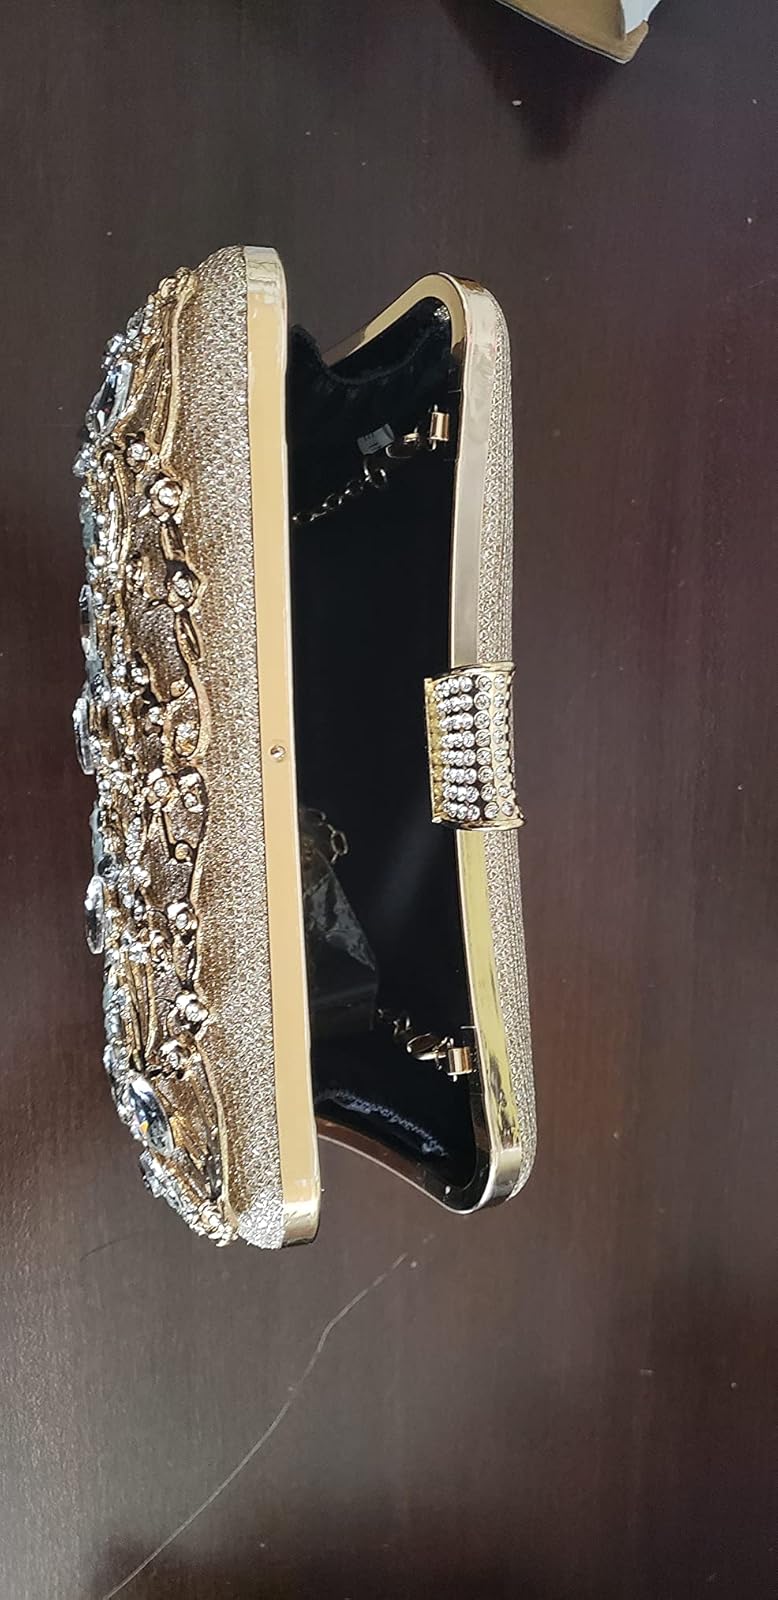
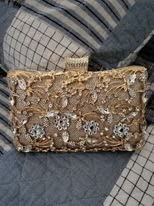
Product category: accessories_handbag
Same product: yes